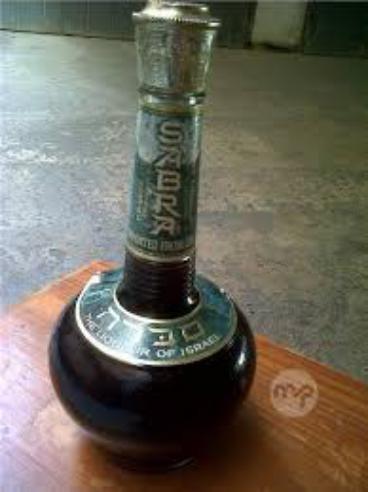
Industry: Food